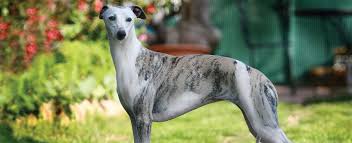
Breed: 234-n000065-whippet